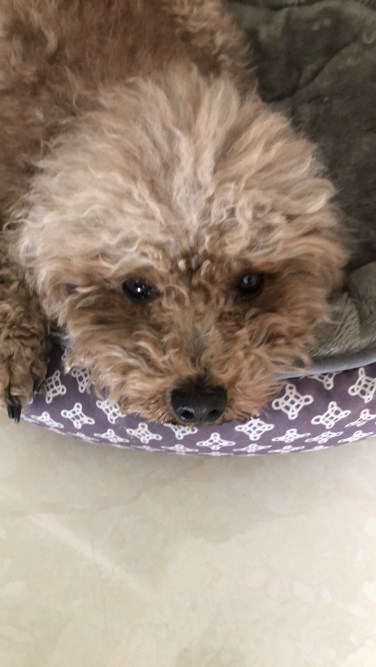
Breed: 7449-n000128-teddy